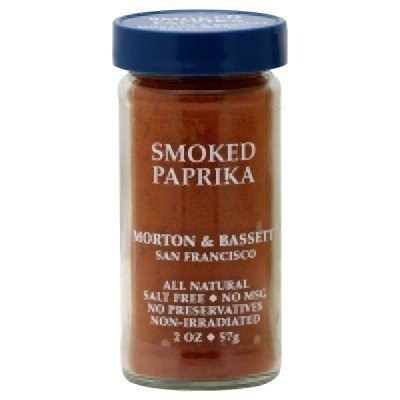
Item Name: Morton & Bassett Paprika Smoked
Value: 2.0
Unit: Fl Oz

Price: 9.49